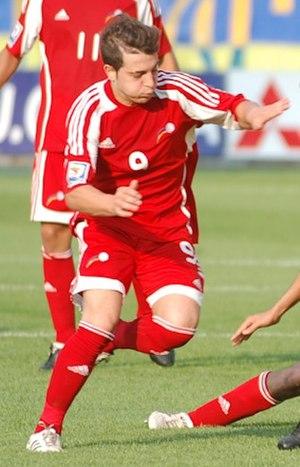
Joan Carles Toscano Beltrán est un joueur de football international andorran, qui évolue au poste d'attaquant.